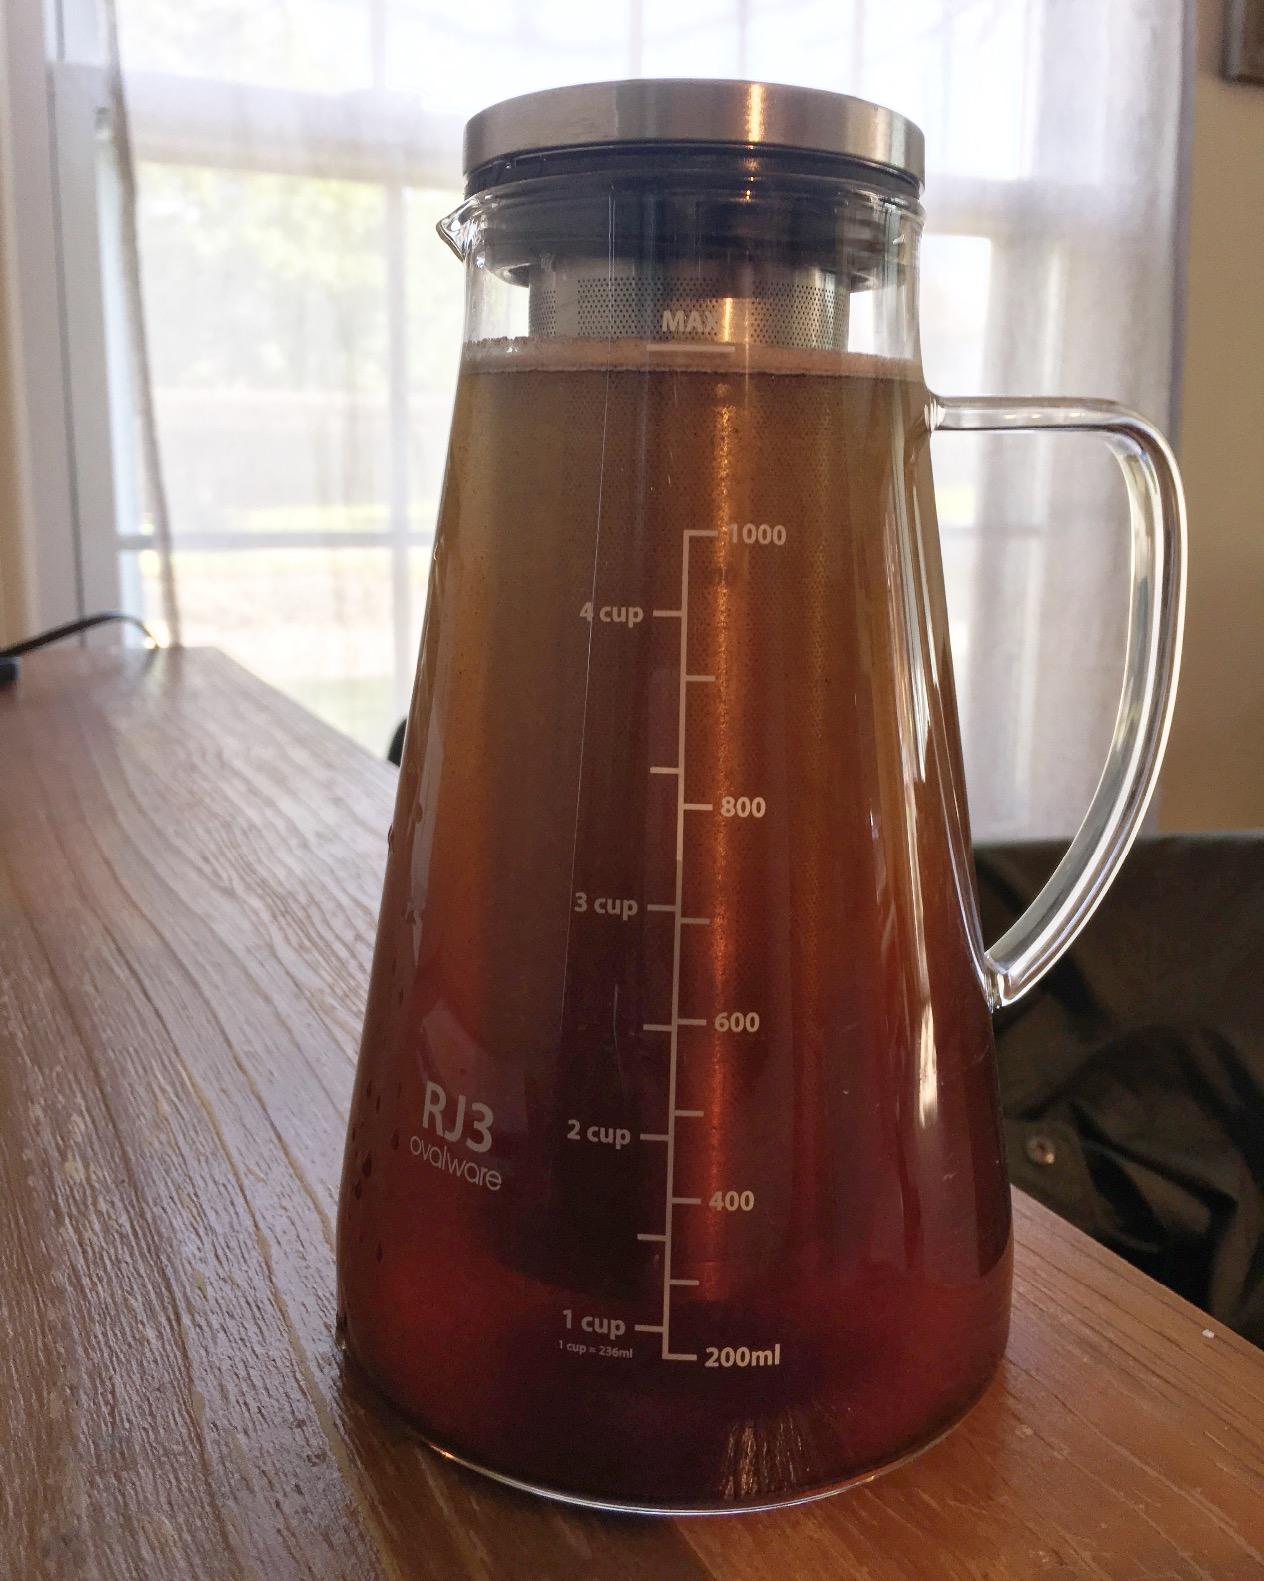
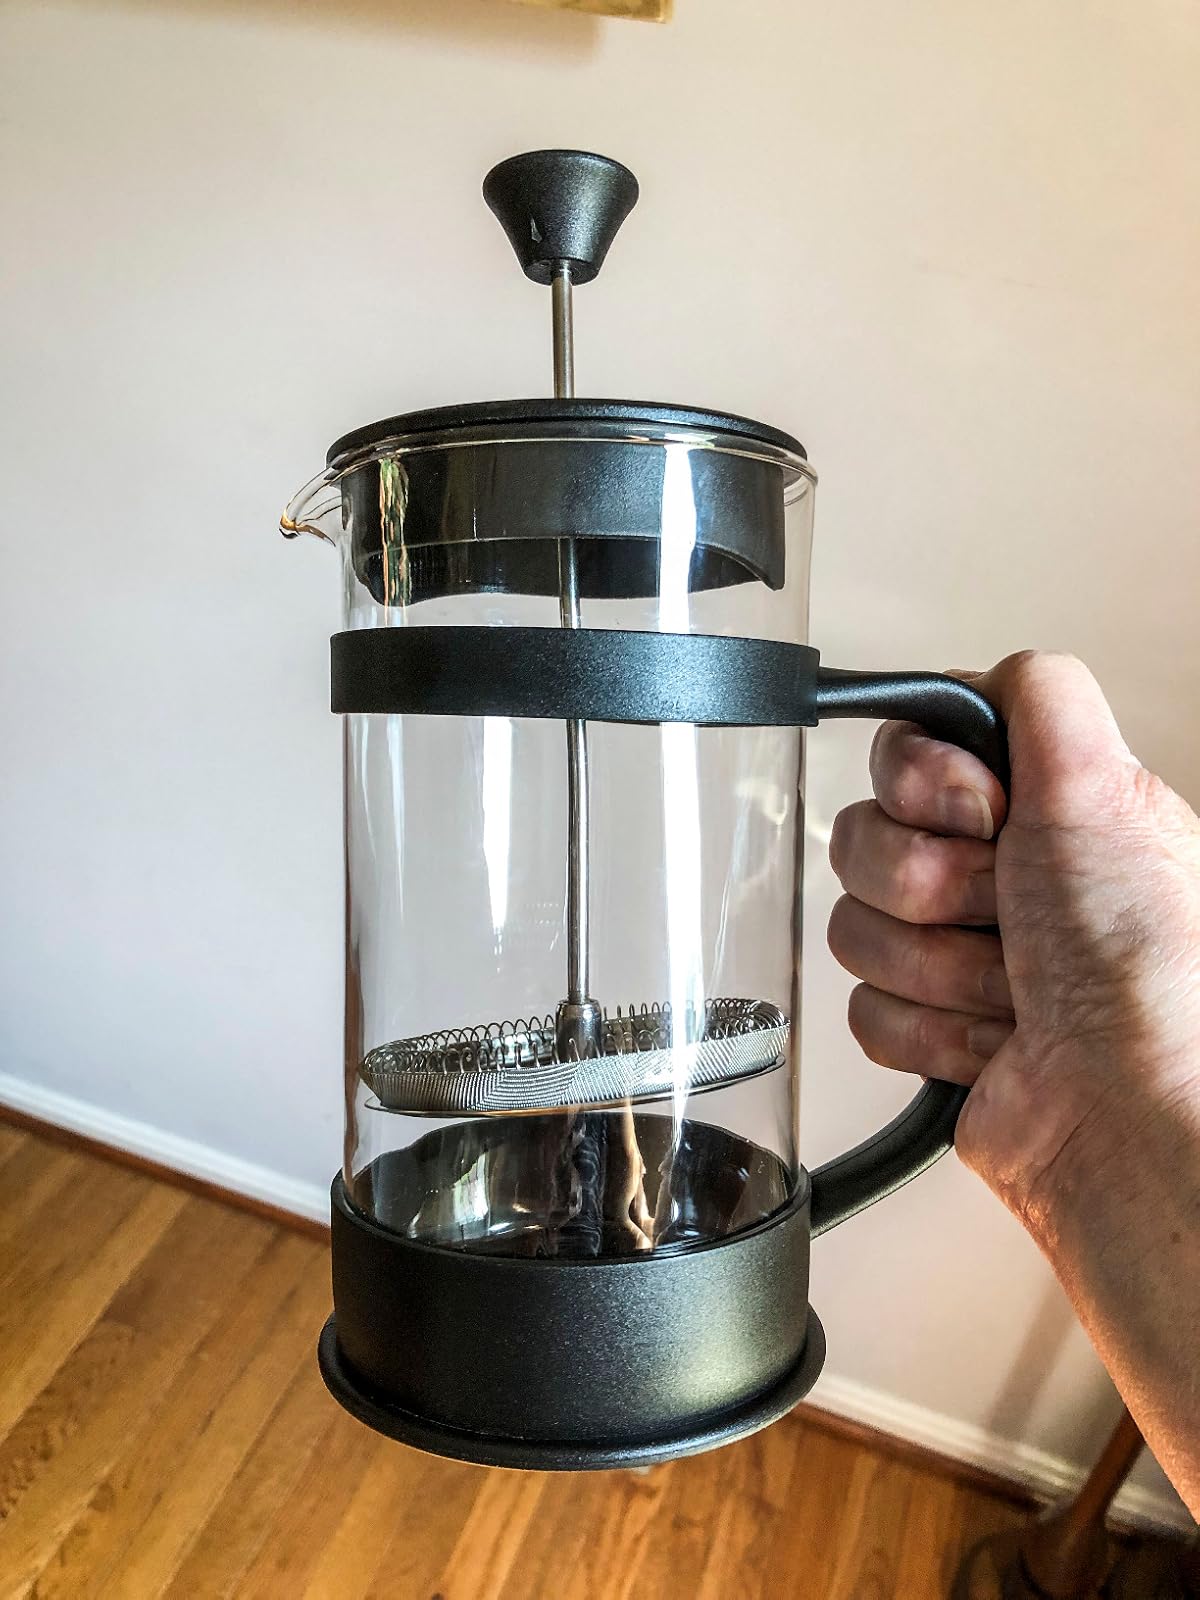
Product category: items_tea
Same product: no